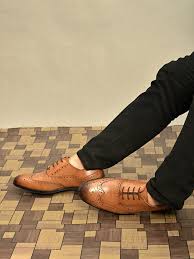
Label: Brogue